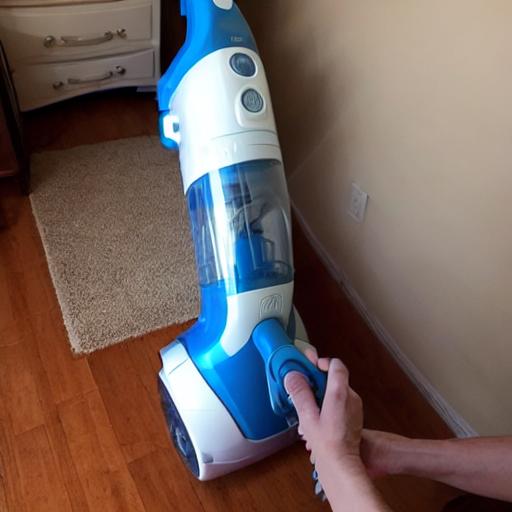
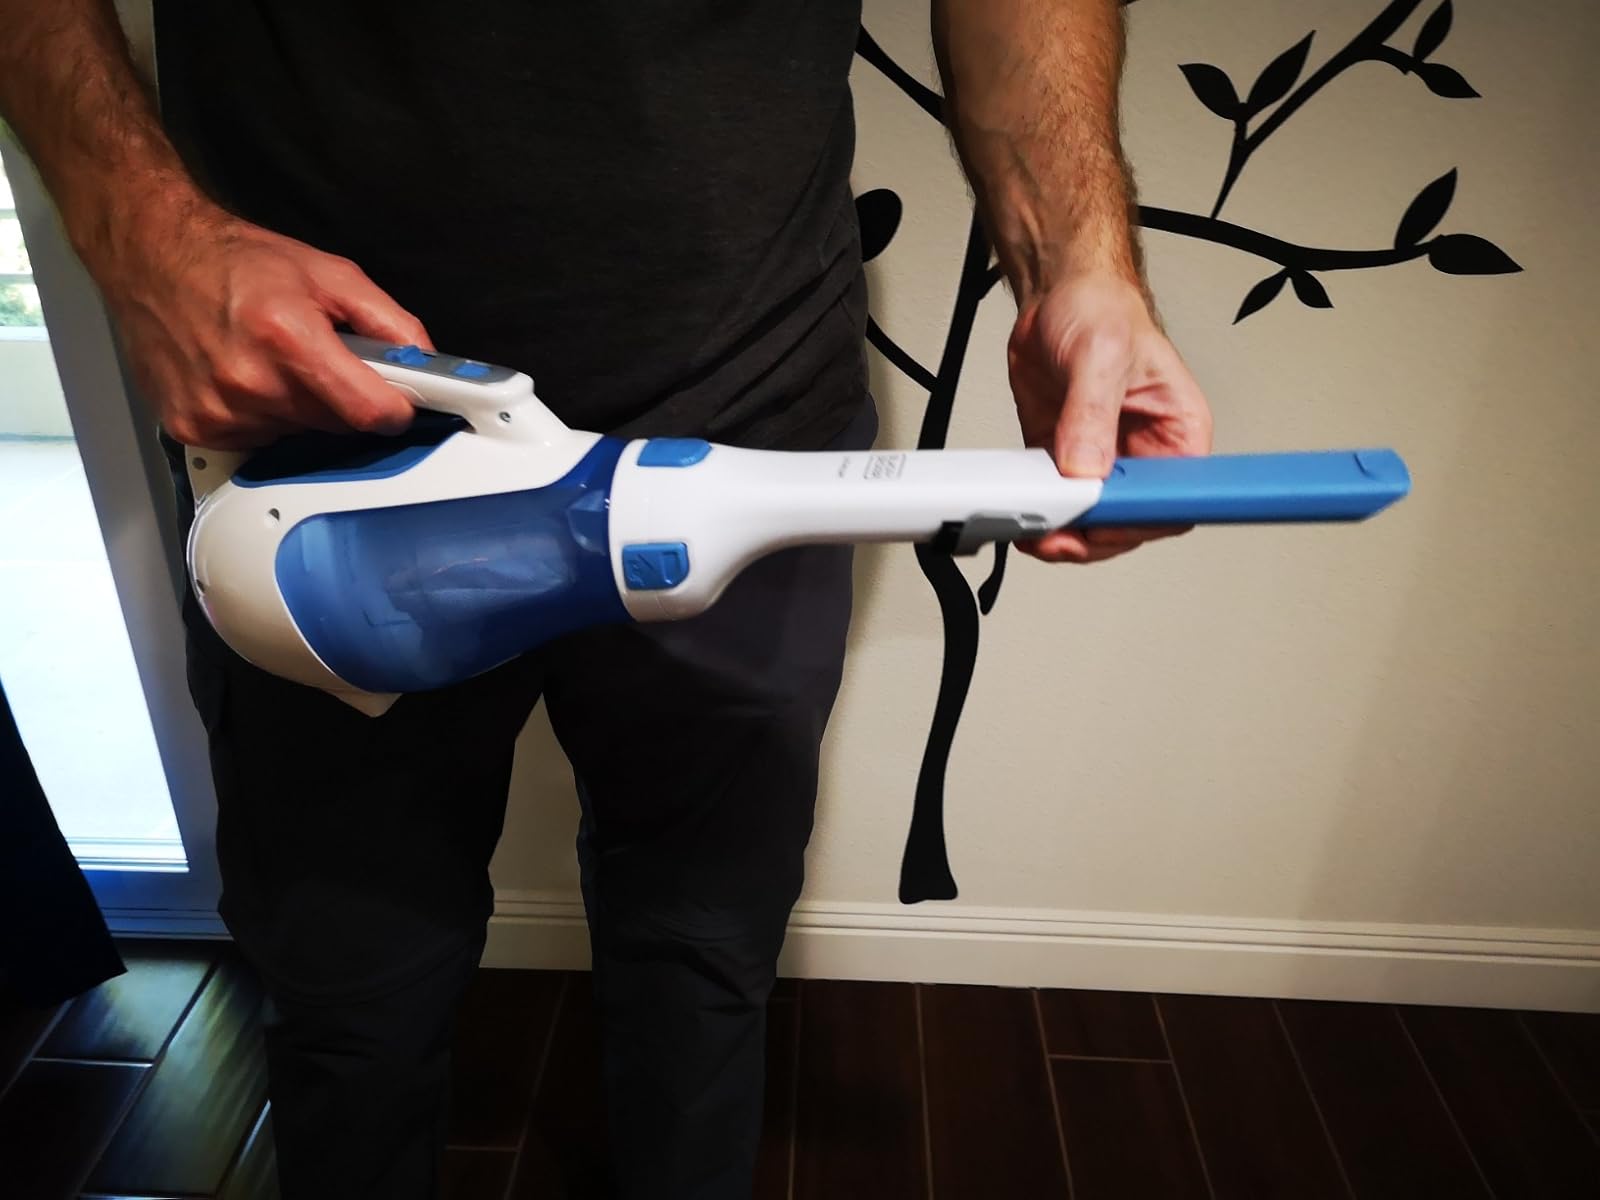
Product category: items_vacuum
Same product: no